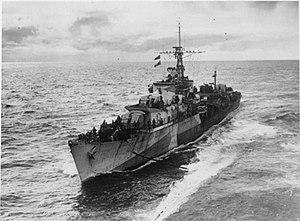
La classe W et Z est une série de 16 destroyers construite pour la Royal Navy pendant la Seconde Guerre mondiale.